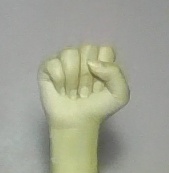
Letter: saad